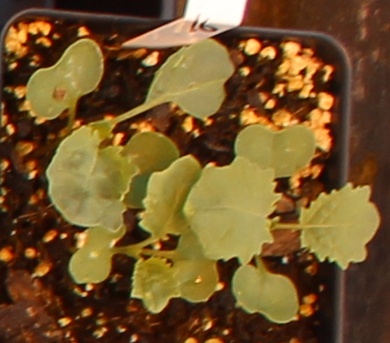
Label: Canola